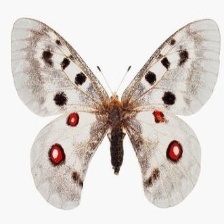
Species: APPOLLO